List of mephitids

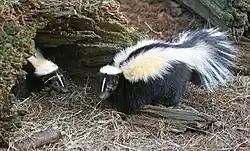
Two black and white striped skunks

Mephitidae is a family of mammals in the order Carnivora, which comprises the skunks and stink badgers. A member of this family is called a mephitid. The skunks of the family are widespread across the Americas, while the stink badgers are in the Greater Sunda Islands of southeast Asia. Species inhabit a variety of habitats, though typically grassland, forest, and shrubland. Most mephitids are long, plus a tail, though the pygmy spotted skunk can be as small as 11 cm (4 in) plus a 7 cm (3 in) tail, and some striped skunks can be up to 82 cm (32 in) plus a 40 cm (16 in) tail. No estimates have been made for overall population sizes of any of the species, but two species are classified as vulnerable. Mephitids in general are not domesticated, though skunks are sometimes kept as pets.